Morpeth Town A.F.C.

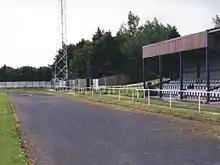
Craik Park

The club initially played at Stobhill Cricket Field, before moving to Storey Park in 1954. In 1994 they relocated to Craik Park, named for W and R Craik, who had been the club's secretaries between 1920 and 1985. Craik Park had been built in 1972 as an athletics venue with a 6-lane cinder track, which was used for training by Morpeth Harriers & AC. After the football club moved to the ground, they built a 100-seat stand and a new clubhouses, as well as erecting floodlights.